NHL 2004

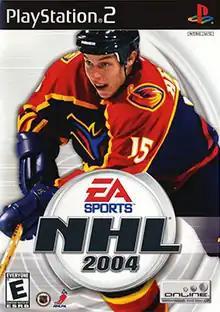
Cover art with Dany Heatley

NHL 2004 is an ice hockey sports video game developed by EA Black Box. It is the successor to "NHL 2003". The game adds three European Elite Leagues: Germany's Deutsche Eishockey Liga (DEL), Sweden's Elitserien (SEL), and Finland's SM-liiga. The game was heavily modded during the last 20 years.